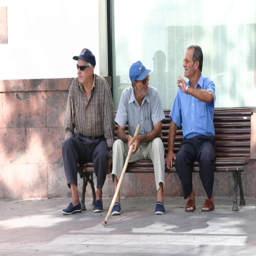
old men , sitting on a park bench